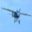
Label: airplane